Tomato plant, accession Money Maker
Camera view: horizontal (90 deg, fisheye); turntable rotation: 180 degrees
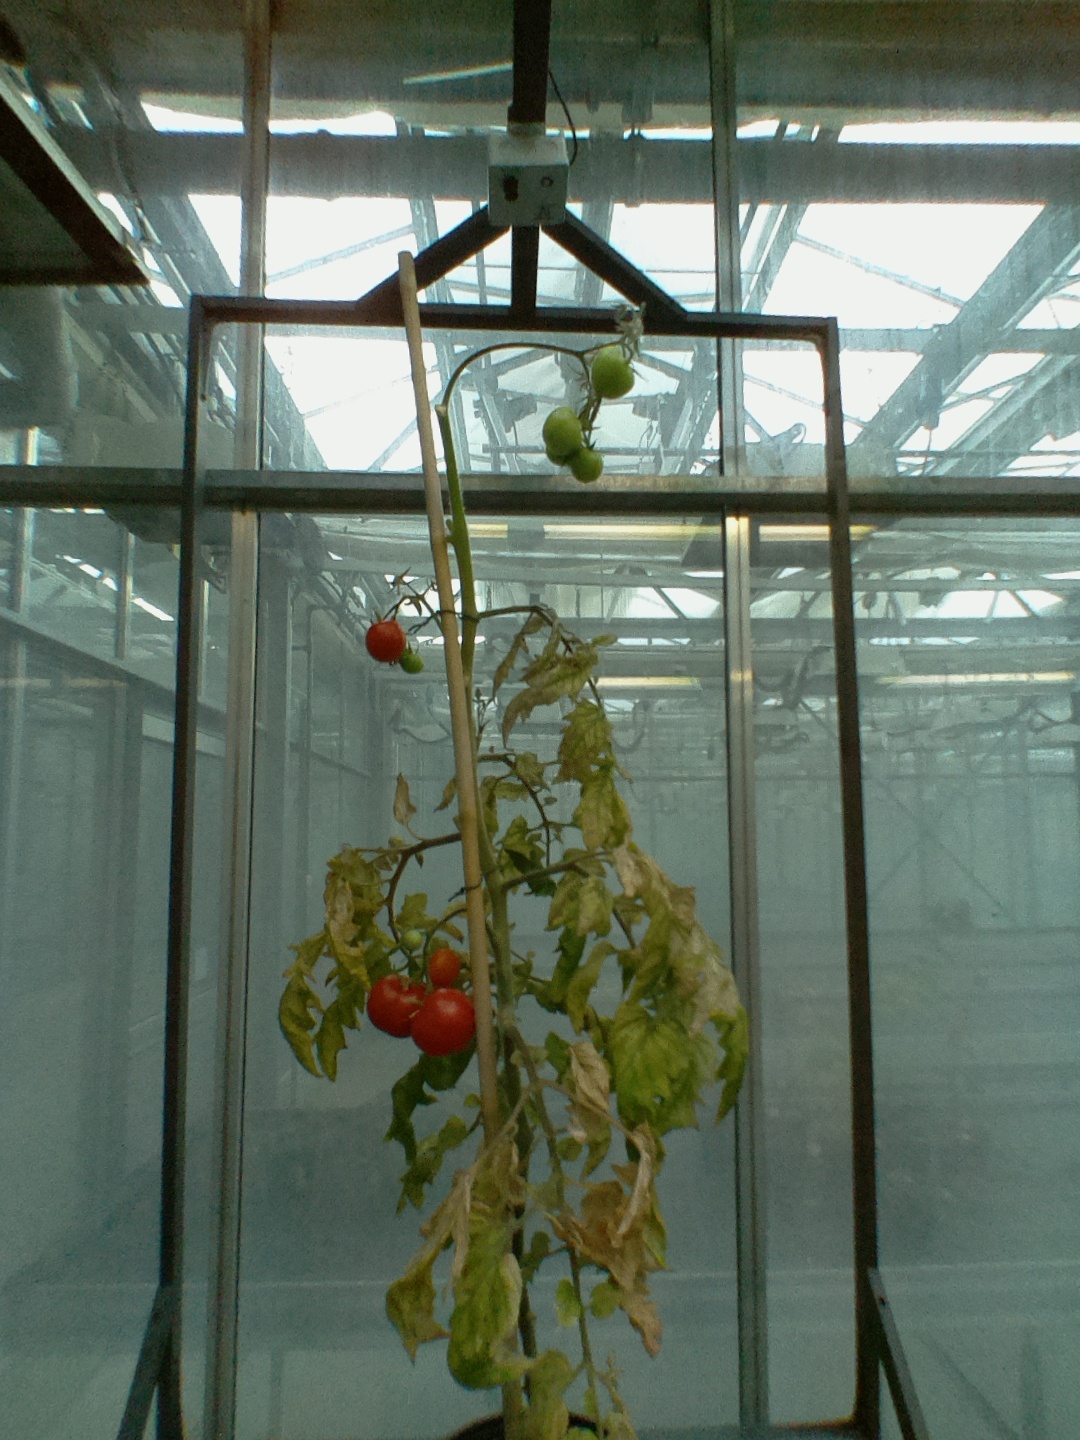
BBCH growth stage 85: 50%-60% of fruits show typical fully ripe color